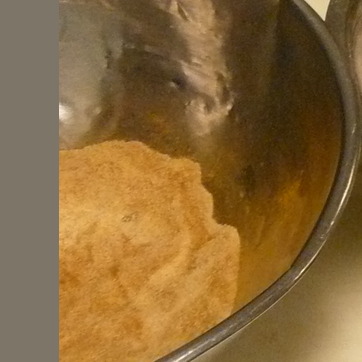
Material: food